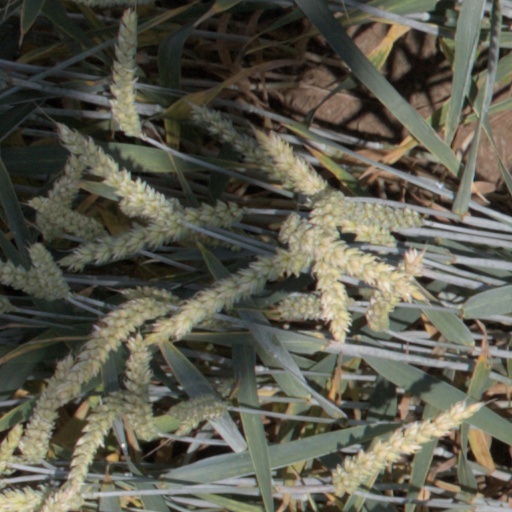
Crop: wheat